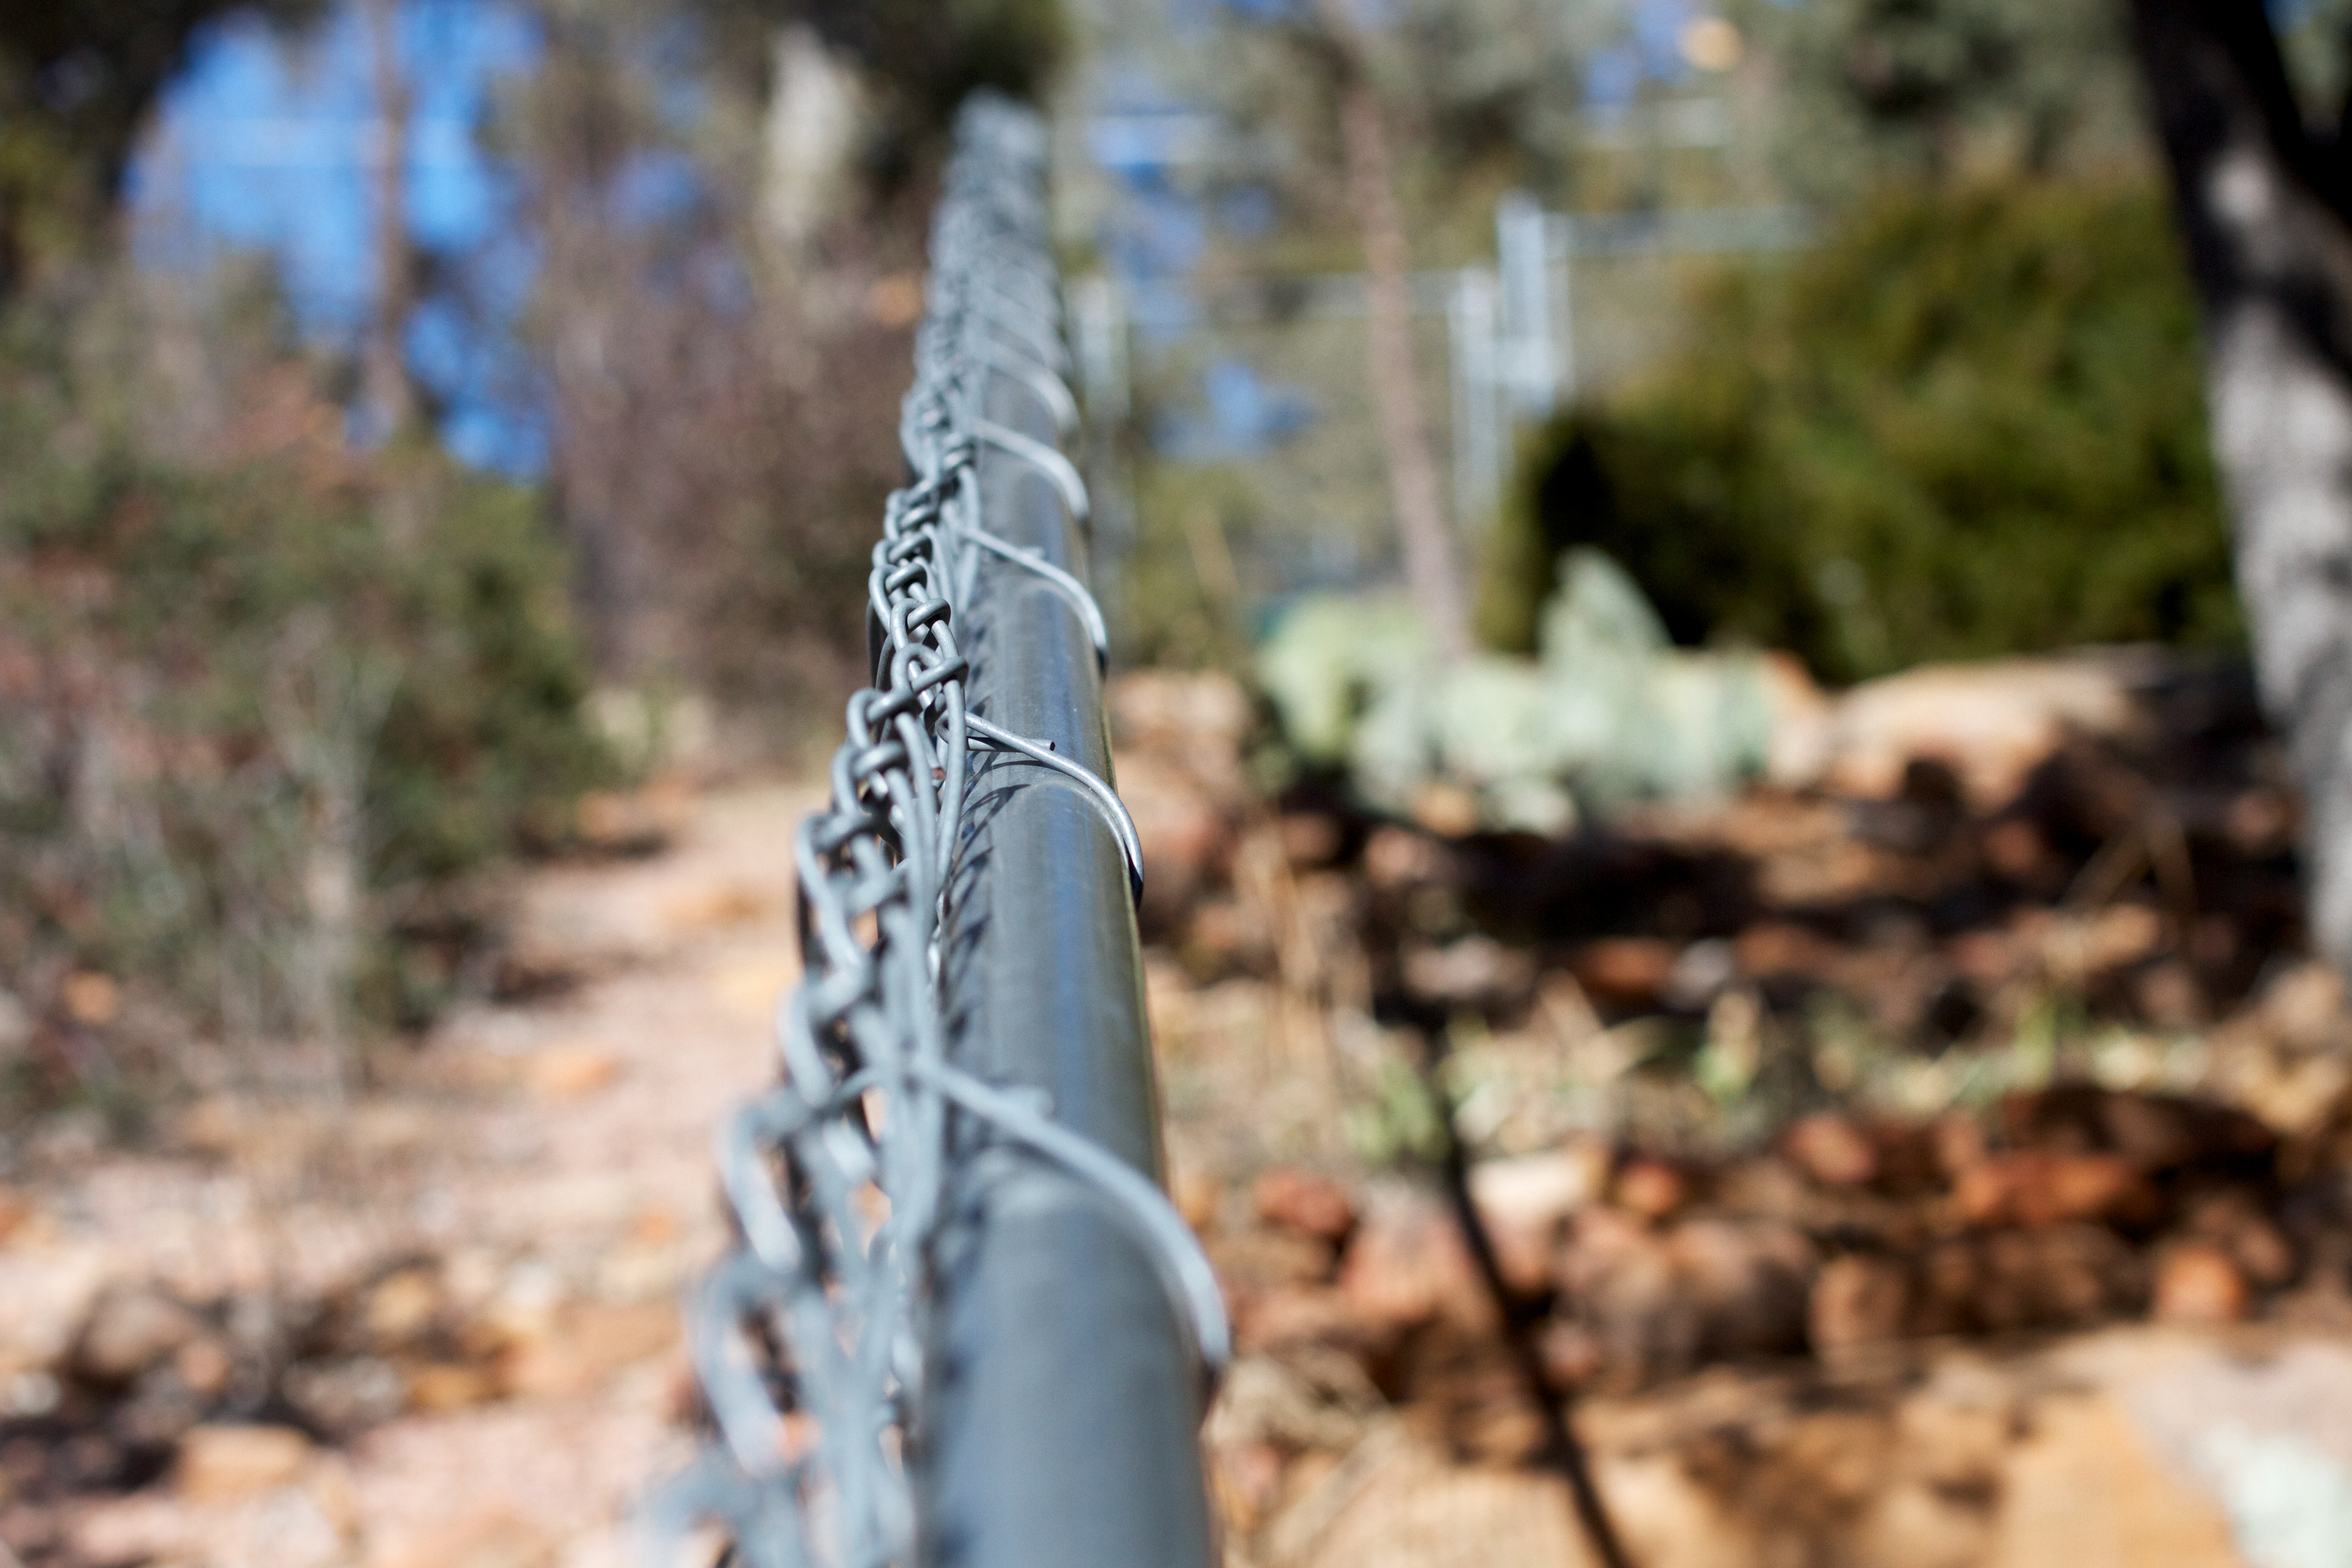
tree, nature, forest, rock, winter, plant, leaf, spring, autumn, season, woody plant